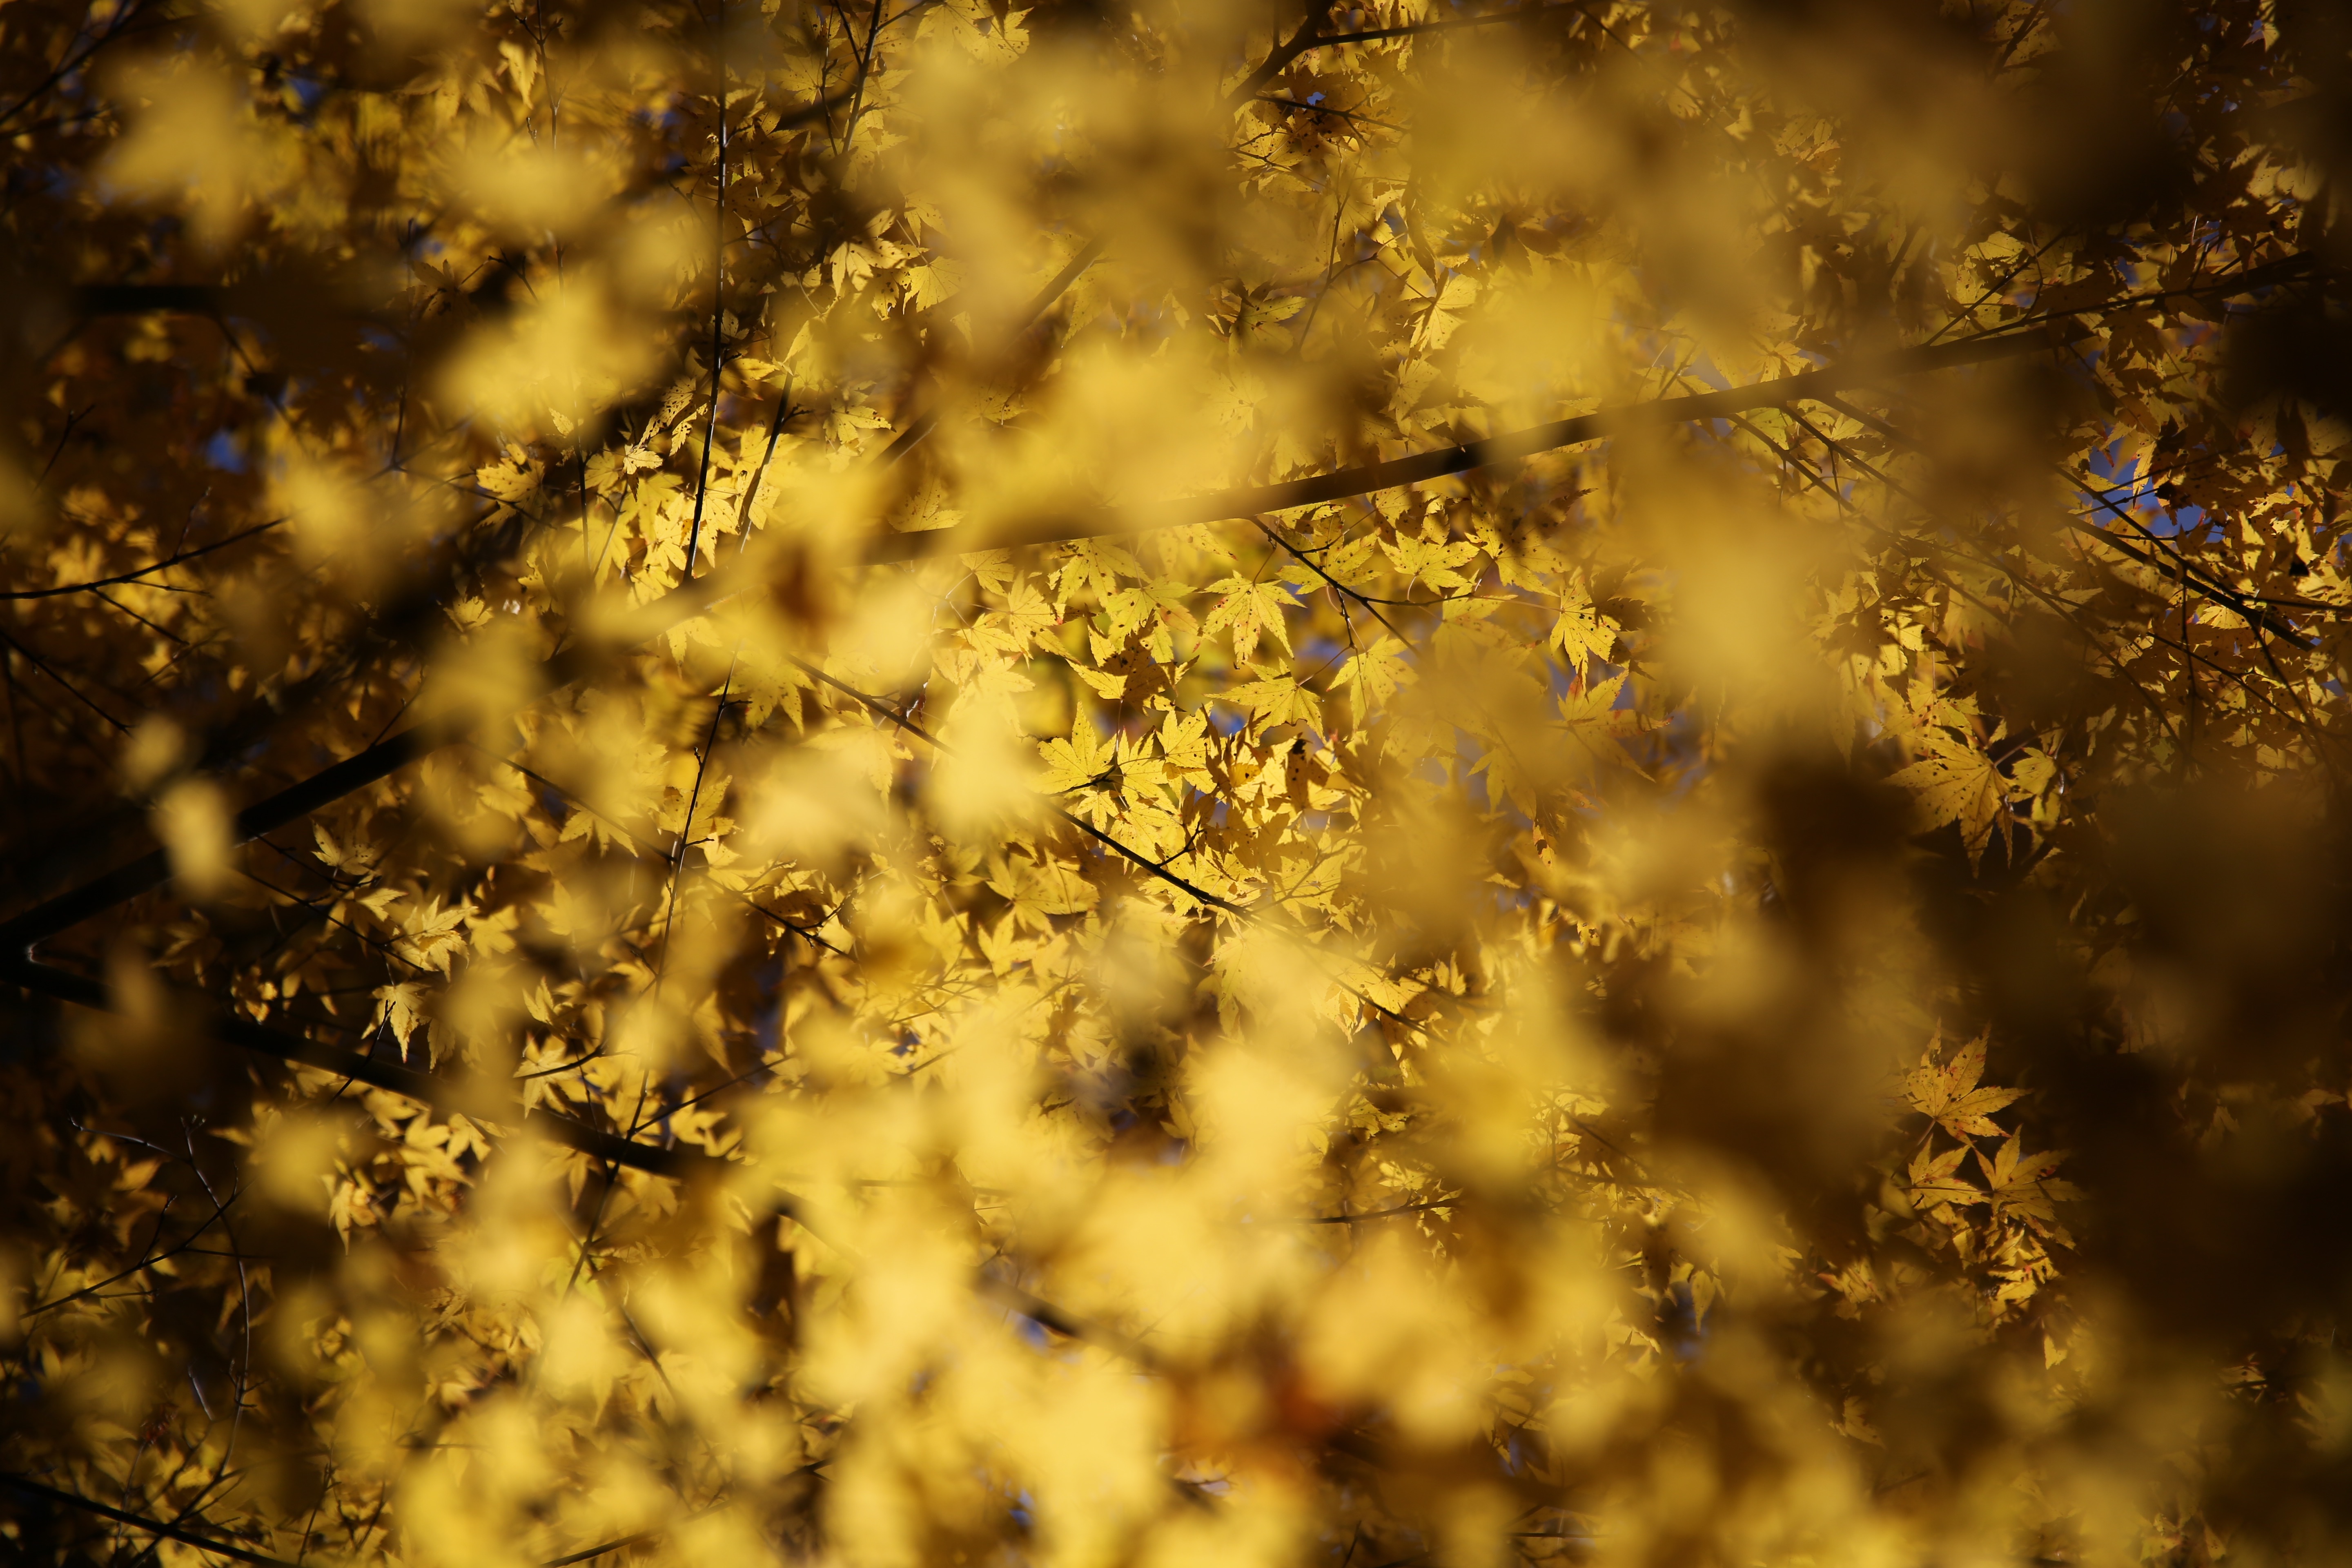
tree, nature, branch, blur, plant, sun, sunlight, texture, leaf, fall, flower, reflection, autumn, yellow, season, macro photography, computer wallpaper